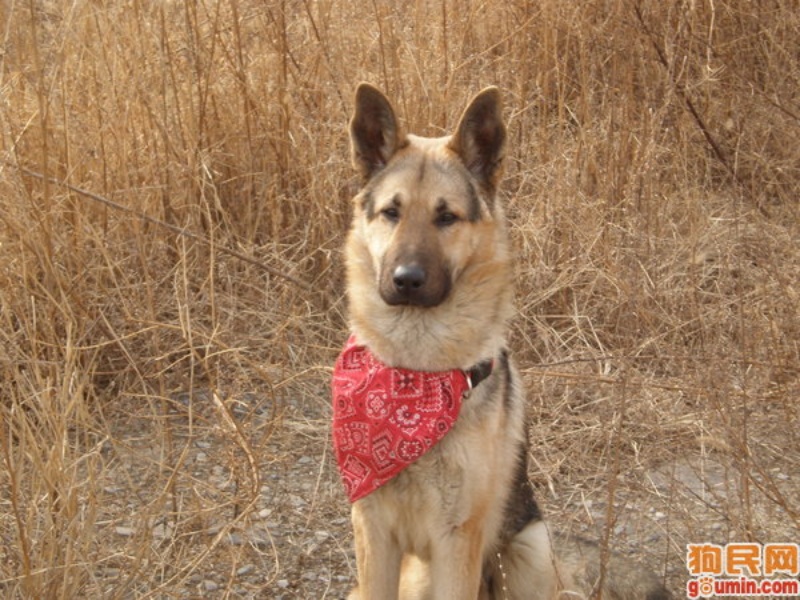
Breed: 258-n000104-Black_sable